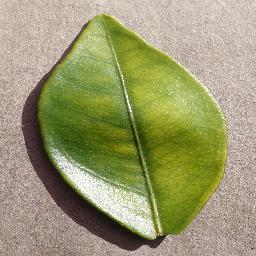
Label: Orange___Haunglongbing_(Citrus_greening)